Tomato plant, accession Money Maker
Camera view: tilt-top (135 deg); turntable rotation: 210 degrees
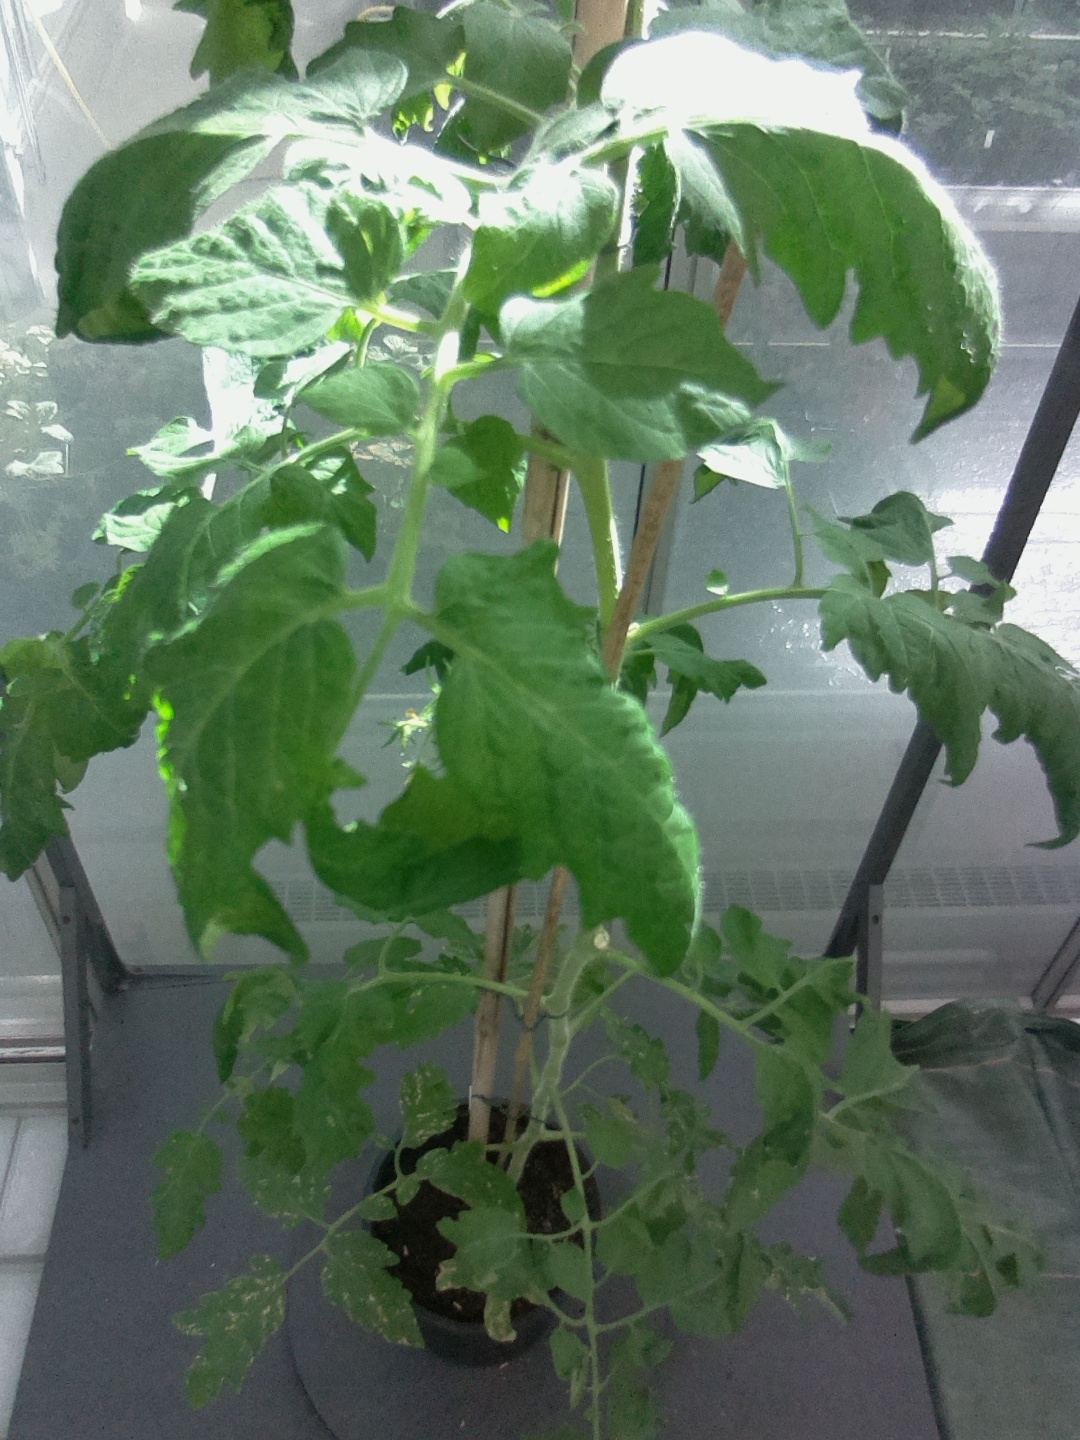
BBCH growth stage 70: Fruits at the main stem or branches visibles